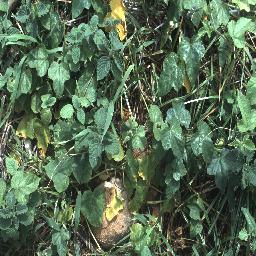
Label: negative